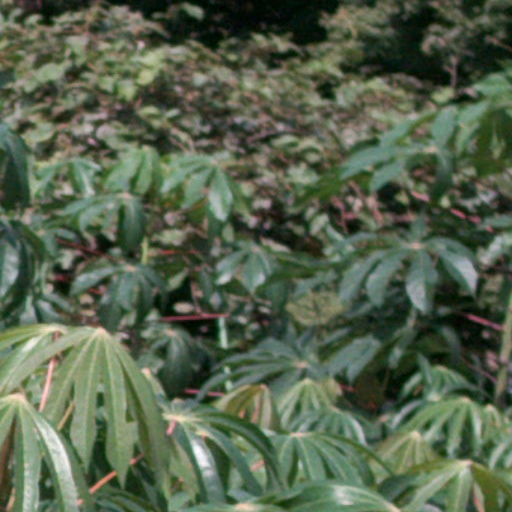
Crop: cassava